In the Morning (Itzy song)

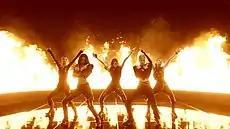

Three teaser videos were released prior to the song's release. An accompanying music video was uploaded to JYP Entertainment's YouTube channel on April 30, 2021. It was directed by Bang Jae-yeob. In three days, the music video reached fifty million views. After one week, the video suprassed over 70 million views. The dance practice video was uploaded on May 2, 2021, and has received over 6 million views as of May 2021. On May 22, 2021, the music video hit 100 million views, which took only 22 days and 12 hours to achieved, becoming the quickest of the group's videos to reach the milestone. The music video opens with Ryujin in a cropped jacket and pleated skirt posing among mannequins in a fashion shop. The next scene shows the group all in black while dancing in a streets in a small town. The scene shifts to a quaint floral greenhouse, where Lia is shown singing in a floral gown with Itzy dressed in elegant clothes. Later in the clip, the girl group showcase their fierce choreography on a set decorated with samurai swords. Then, Yuna is shown next to a mirror in a neon green draped dress with a black bodysuit. In the next part, the group is dancing surrounded by flames.